Irena Jarocka

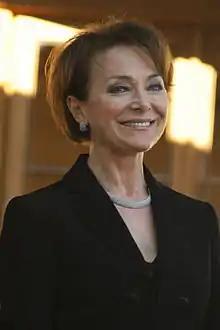
Irena Jarocka, Poznan, 2010

Irena Wanda Jarocka (18 August 1946 – 21 January 2012), was a Polish singer.